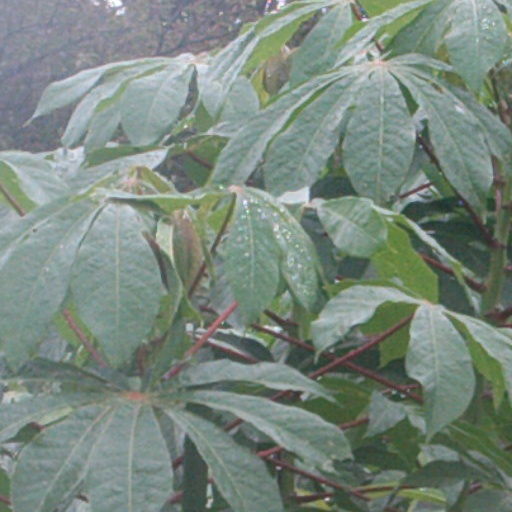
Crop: cassava